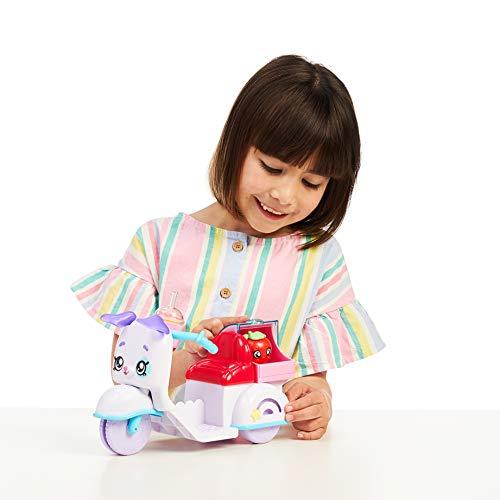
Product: Kindi Kids Fun Delivery Scooter and 2 Shopkins
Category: Toys & Games | Dolls & Accessories | Dolls
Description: Load up the Kindi Kids Fun Delivery Scooter and ride around Rainbow Kindi.
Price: $14.99
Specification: ProductDimensions:4.7x10.6x5.8inches|ItemWeight:1.28pounds|ShippingWeight:1.28pounds(Viewshippingratesandpolicies)|ASIN:B07VL6FRXV|Itemmodelnumber:50027|Manufacturerrecommendedage:36months-15years